Tadoussac

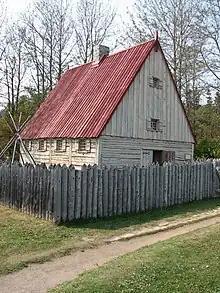
Reconstructed trading post in Tadoussac

Tadoussac is the north-east terminus of the Baie-Sainte-Catherine/Tadoussac ferry which offers free and frequent service across the Saguenay River. The ferry is part of Quebec Route 138 and the main link to Sept-Îles. The village is considered the gateway to the Manicouagan region.